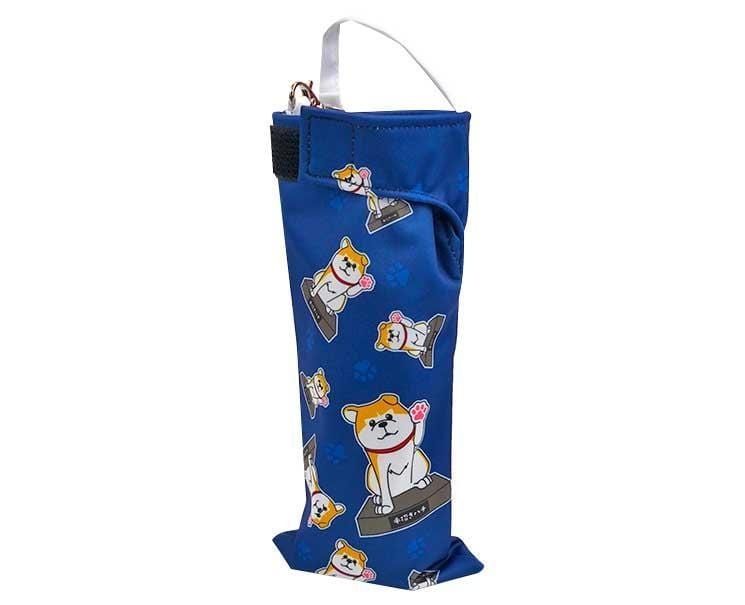
Shibuya Hachiko Bottle Carrier With Strap
Beckoning dog Hachiko decorates this series of convenient bottle carriers. These carriers hold not only bottles, but also umbrellas, tumblers, or any cylindrical object you desire!
Brand: Hachiko
Category: Home & Garden > Umbrella Sleeves & Cases > Umbrella Cases